Cameron Tringale

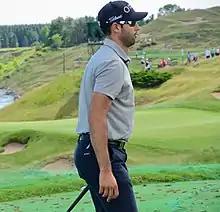
Tringale at the 2015 PGA Championship

In August 2022, Tringale announced that he had resigned from the PGA Tour and joined LIV Golf; he held the record for the highest career earnings on the tour without a tournament victory.